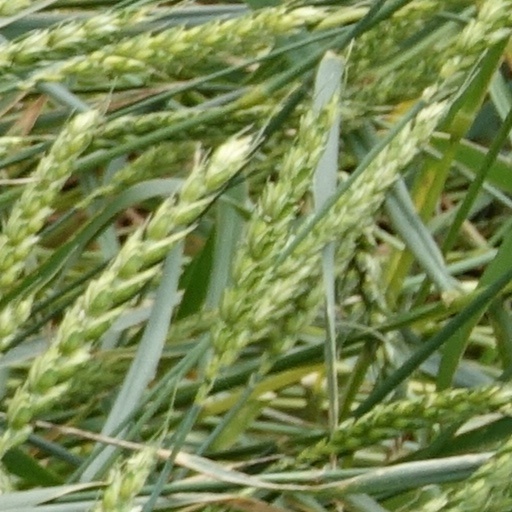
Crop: wheat